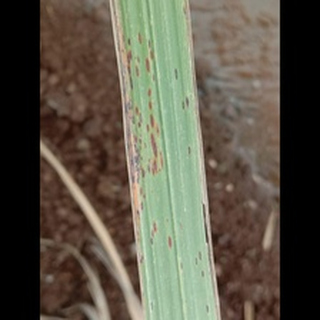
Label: sugarcane_rust